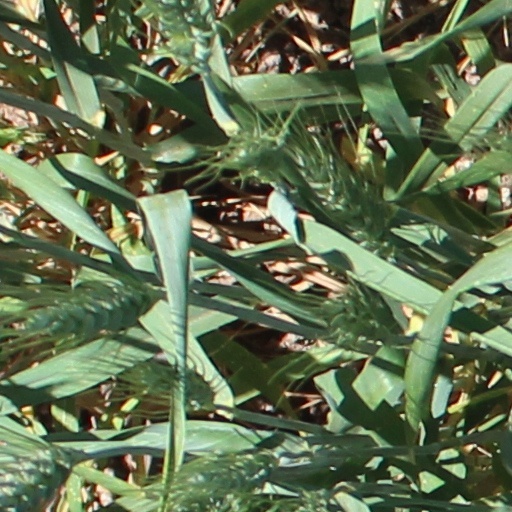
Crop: wheat